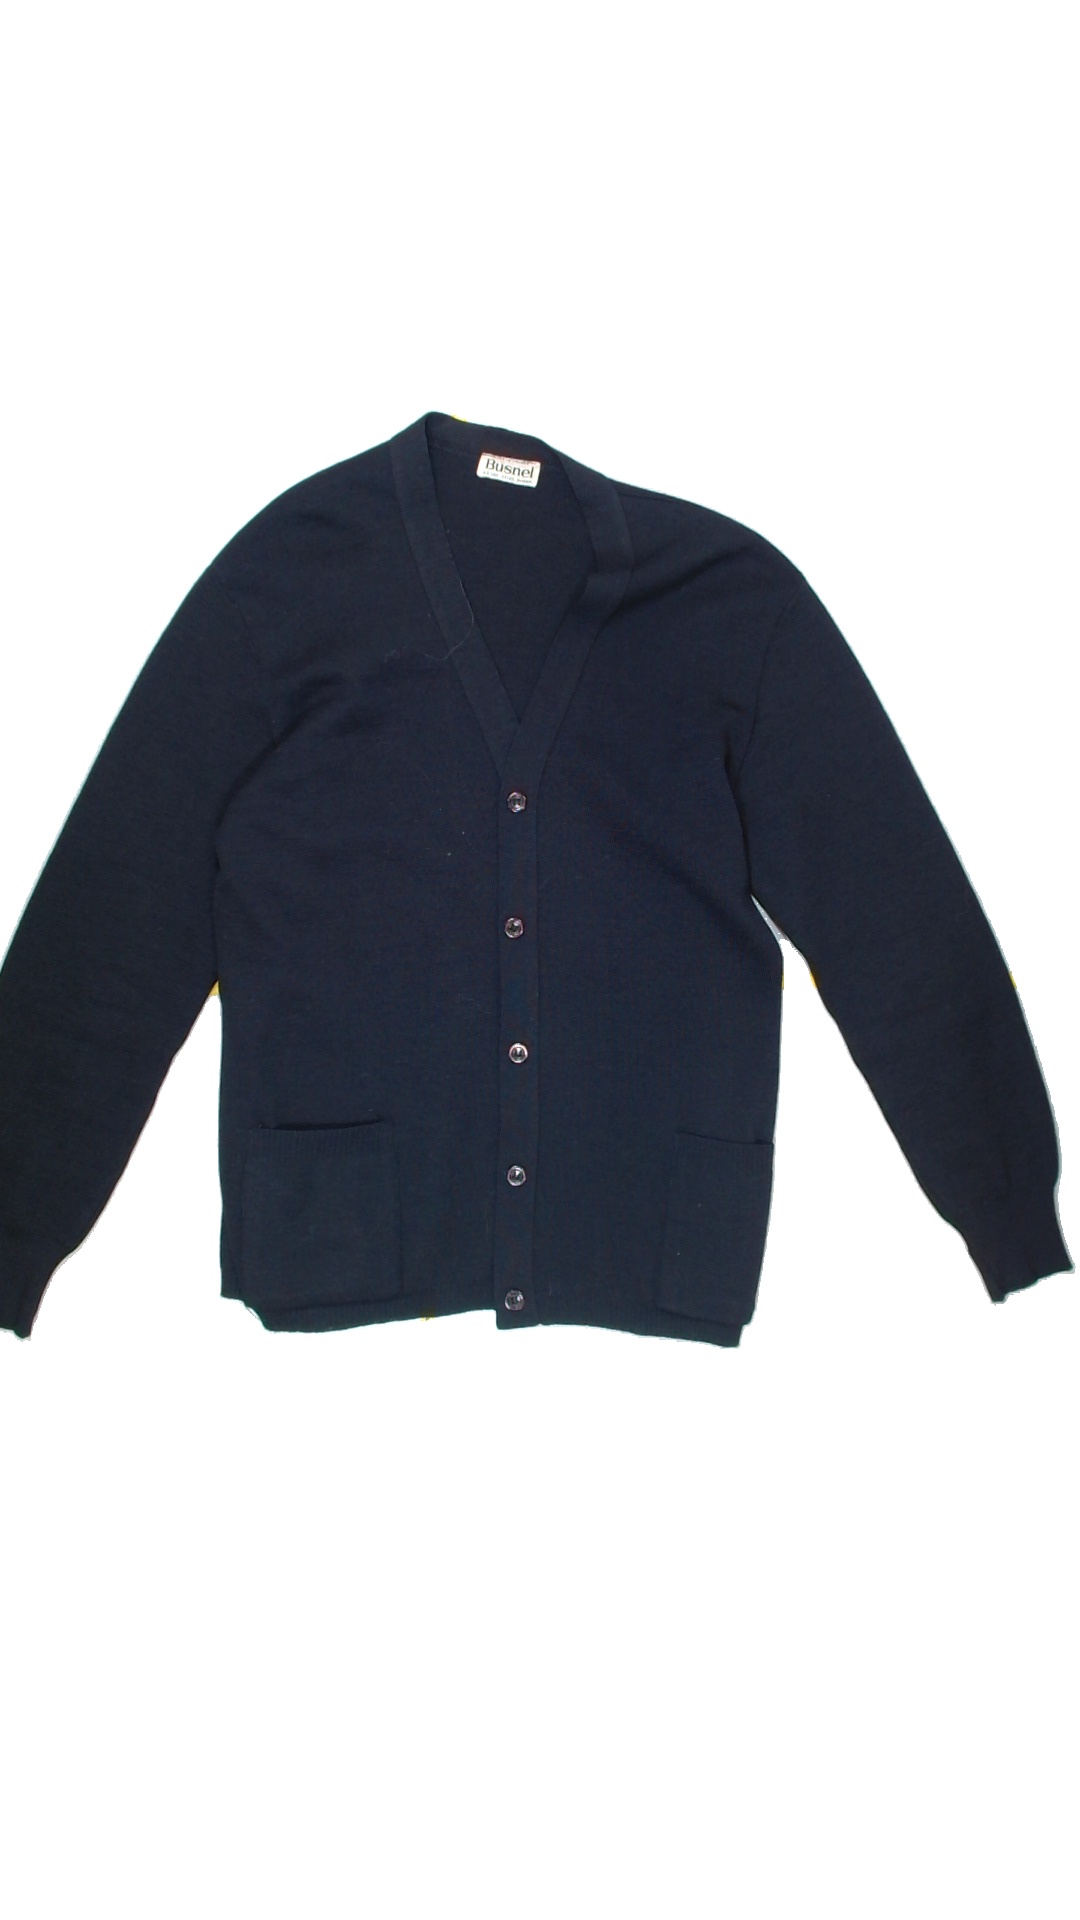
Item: Cardigan (Ladies)
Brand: Busnel
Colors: Black
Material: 100%wool
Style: No trend
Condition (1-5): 5
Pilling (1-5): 5
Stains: No
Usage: Reuse
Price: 100-150